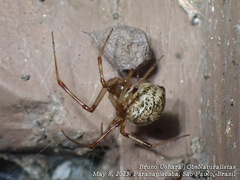
Species: Parasteatoda_tepidariorum